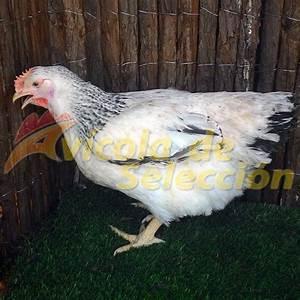
chicken